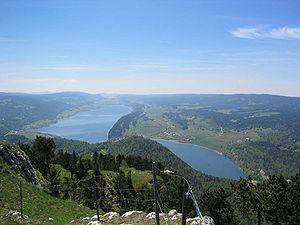
La vallée de Joux est une vallée située dans le sud-ouest du massif du Jura, dans le canton de Vaud. Son nom était aussi celui de l'ancien district de La Vallée, disparu le 1ᵉʳ janvier 2008.